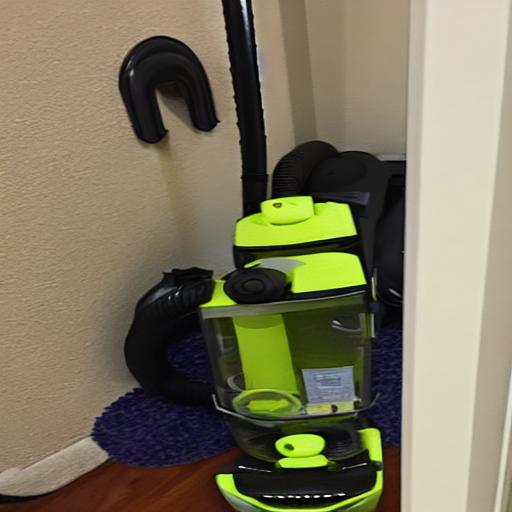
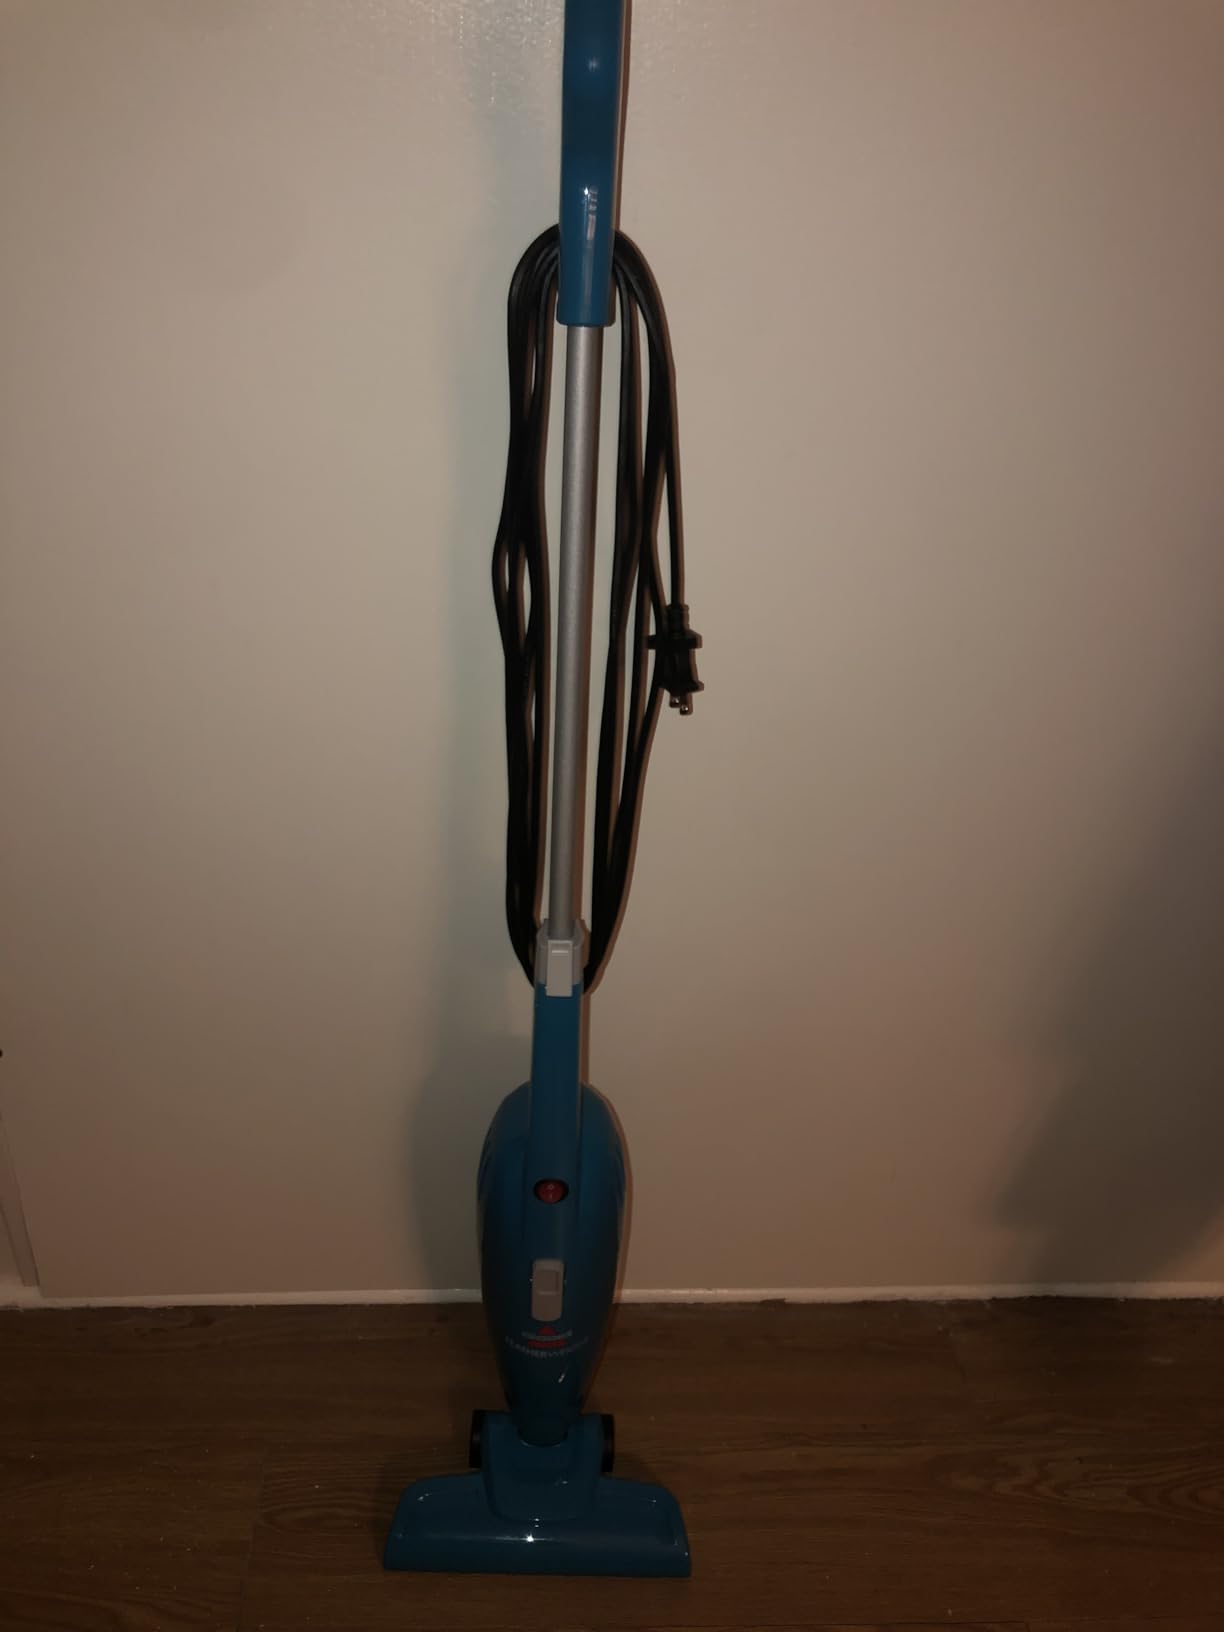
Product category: items_vacuum
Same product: no